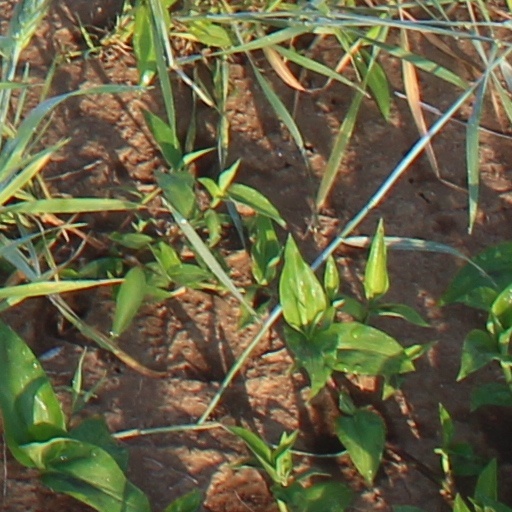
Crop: wheat